Mexican pointy boots

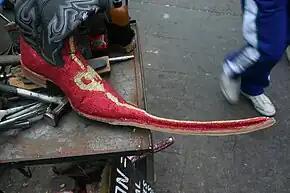
A red Mexican pointy boot

Mexican pointy boots (Spanish: "Botas picudas mexicanas") or tribal boots (Spanish: "botas tribaleras") are a style of pointed fashion boots made with elongated toes that were a popular footwear for men in parts of Mexico. The boots were commonly worn in an ironic and comedic way by males involved in the tribal music subculture that thrived in the early 2010s.